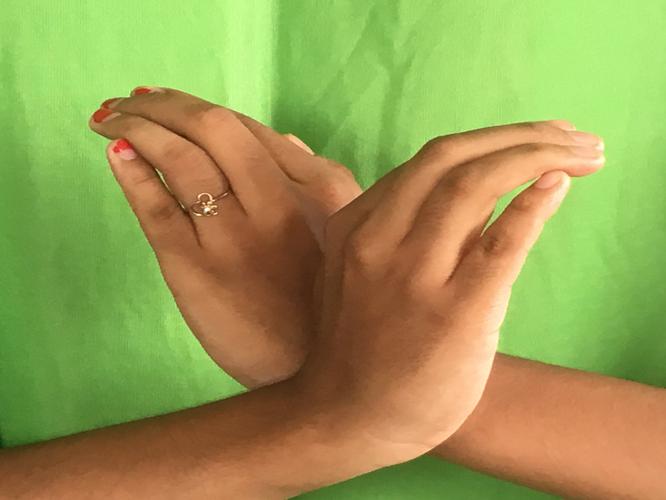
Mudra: Nagabandha
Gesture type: double_hand